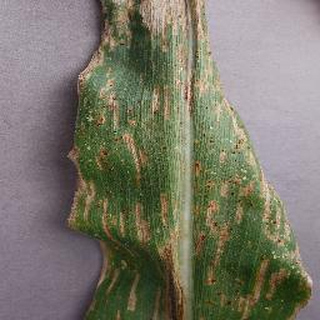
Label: corn_northern_leaf_blight